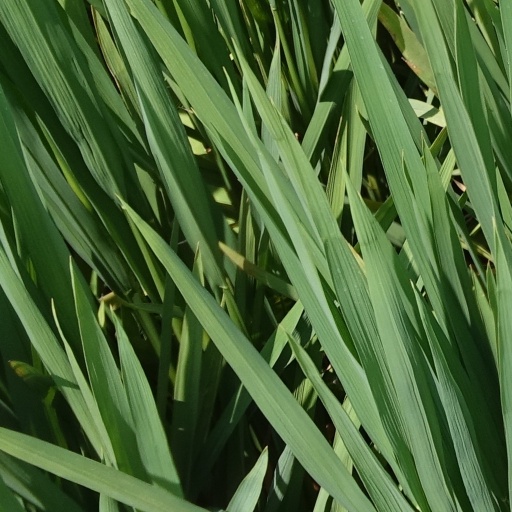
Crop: rice